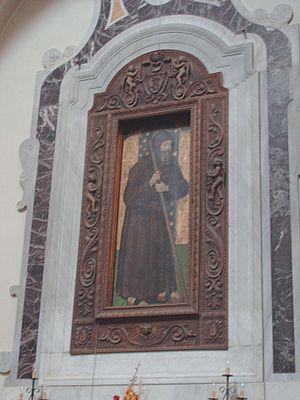
Saint François de Paule, né le 27 mars 1416 à Paule, en Calabre et mort le 2 avril 1507 au couvent de Plessis-lès-Tours, est un religieux ermite italien, thaumaturge, fondateur de l'ordre des Minimes. Liturgiquement, il est commémoré le 2 avril.